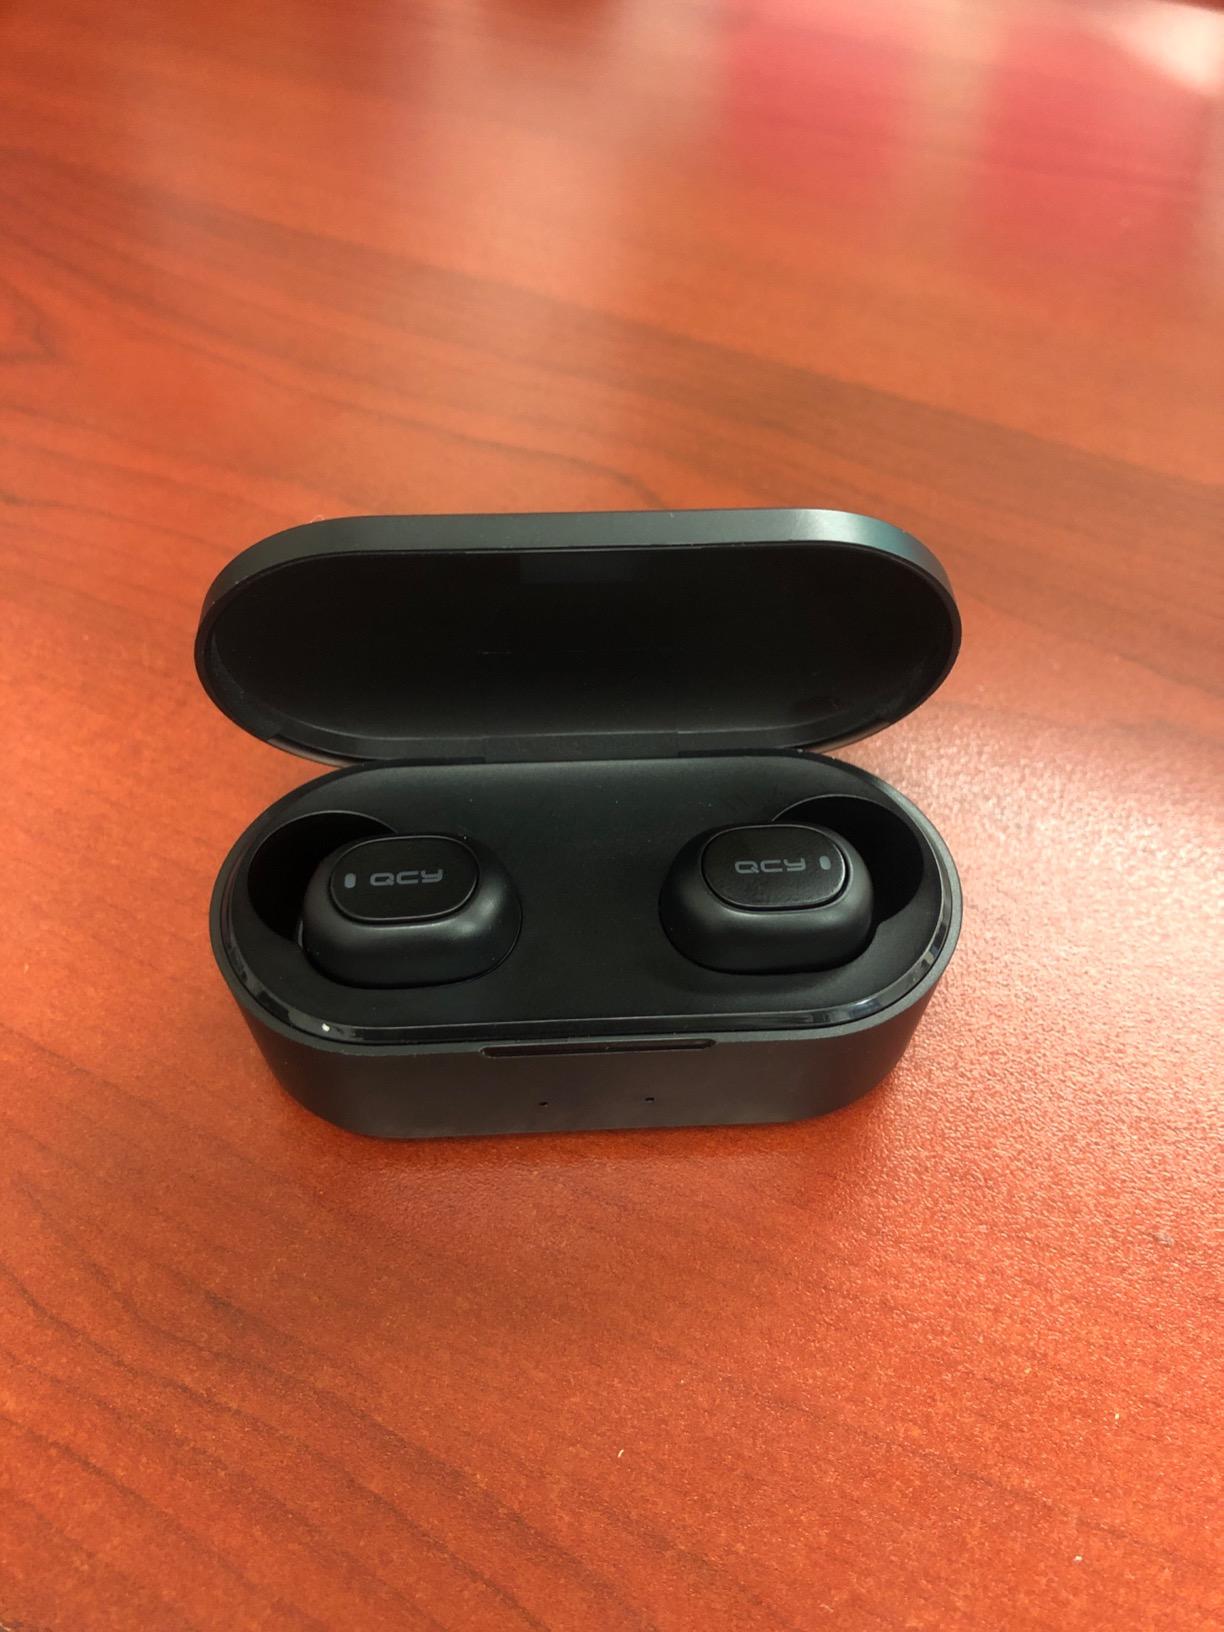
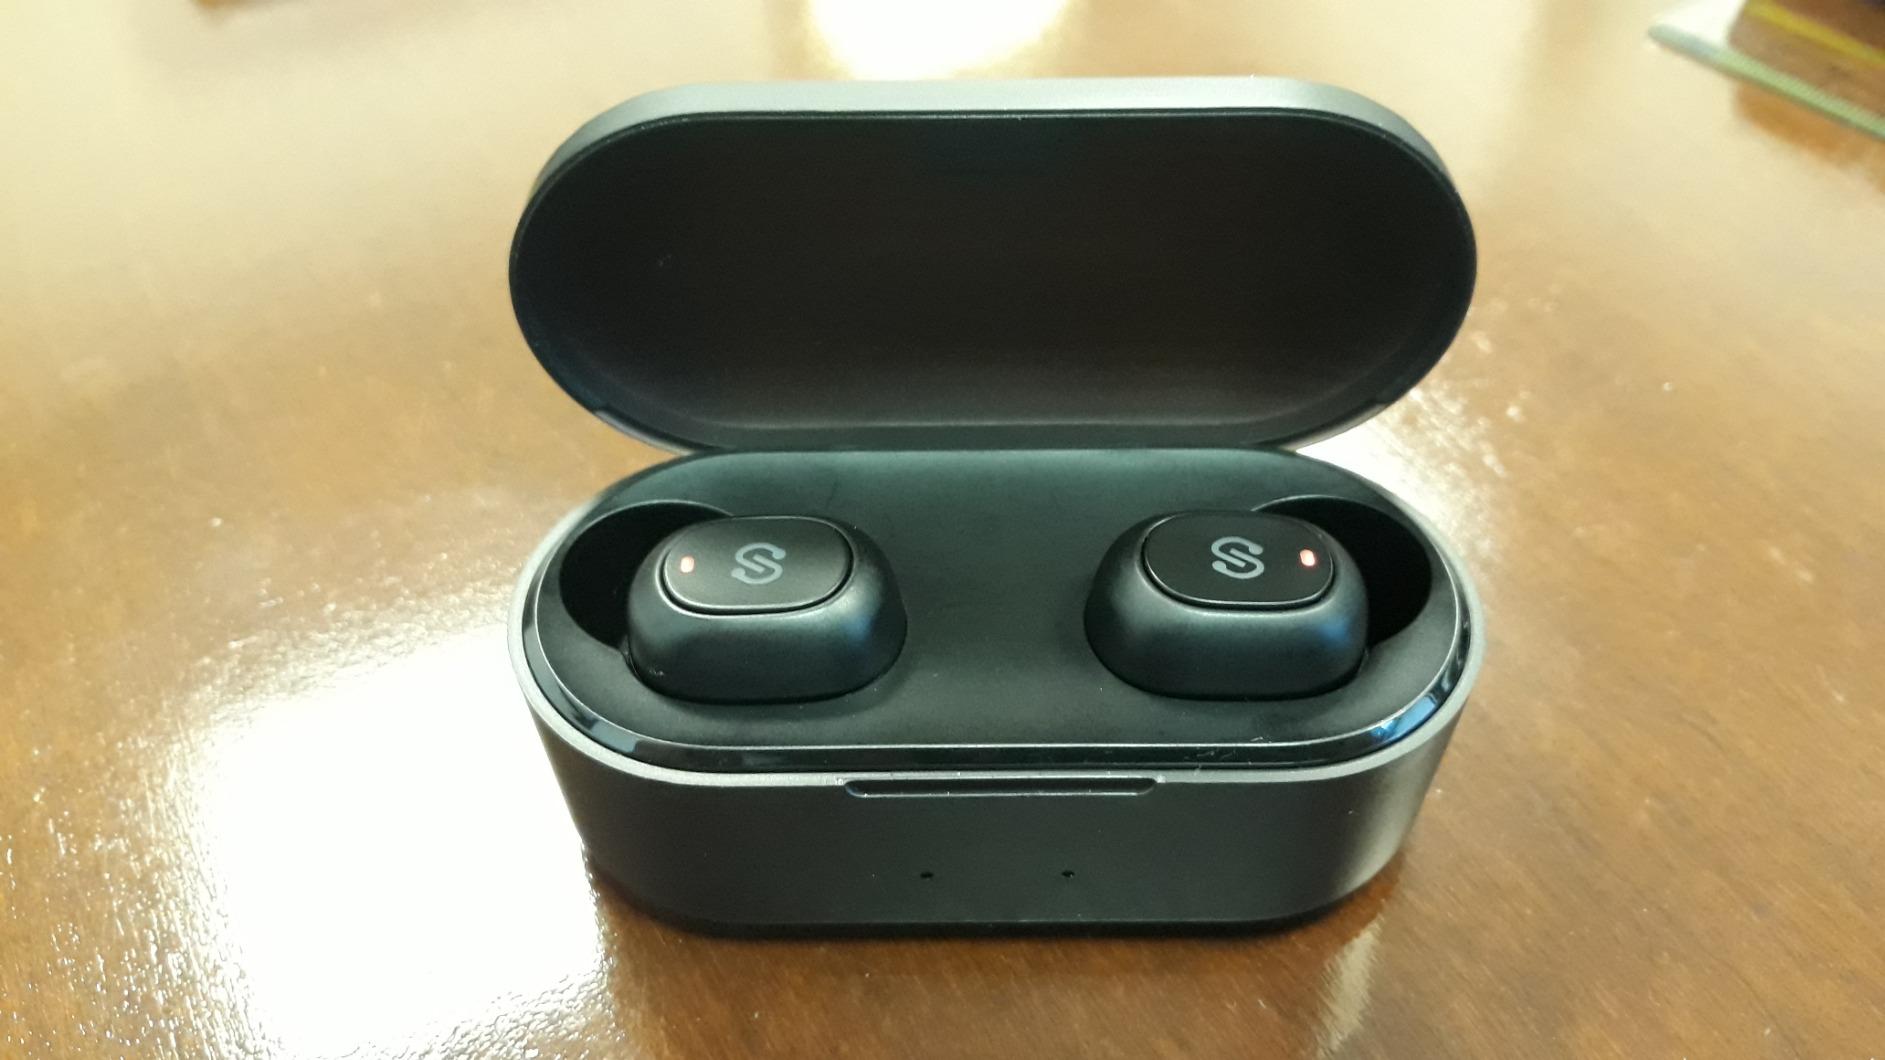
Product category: earbuds
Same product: no